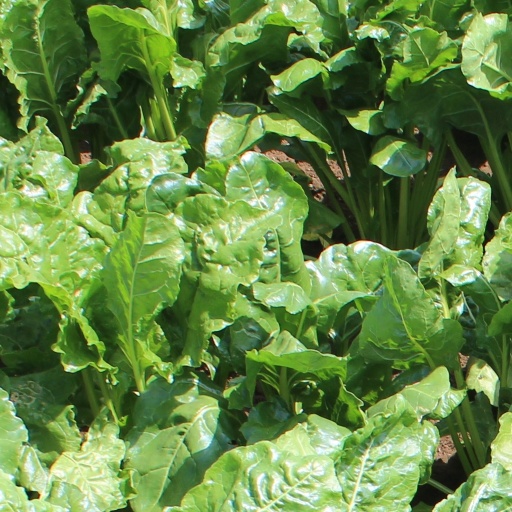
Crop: sugar beet